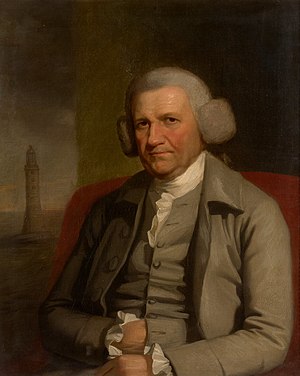
John Smeaton
Portræt af John Smeaton, med Eddystone fyrtårnet i baggrunden.
"John Smeaton var en engelsk bygningsingeniør, der er har været hjernen bag designet af broer, kanaler, havne og fyrtårne. Han var desuden en habil maskiningeniør og en eminent fysiker. Smeaton var den første selvudråbte ""bygningsingeniør"" og regnes ofte som ""Bygningsvidenskabens fader"".